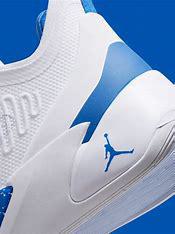
Brand: Jordan
Model: Luka 1